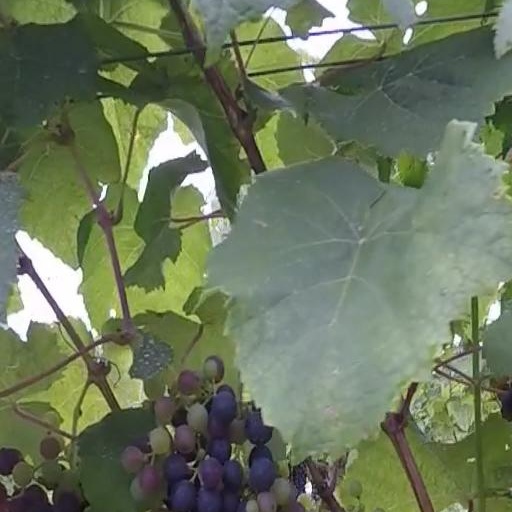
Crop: grape